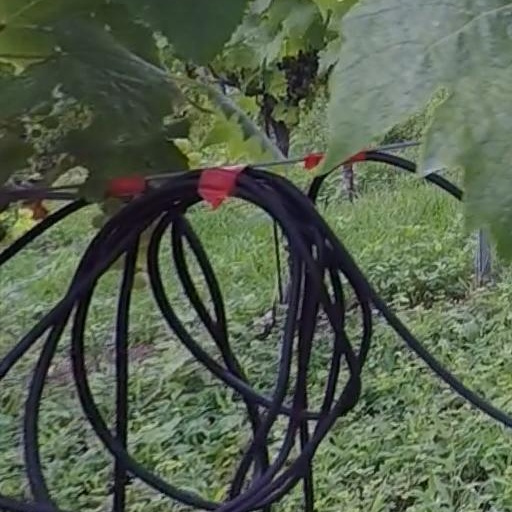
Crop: grape